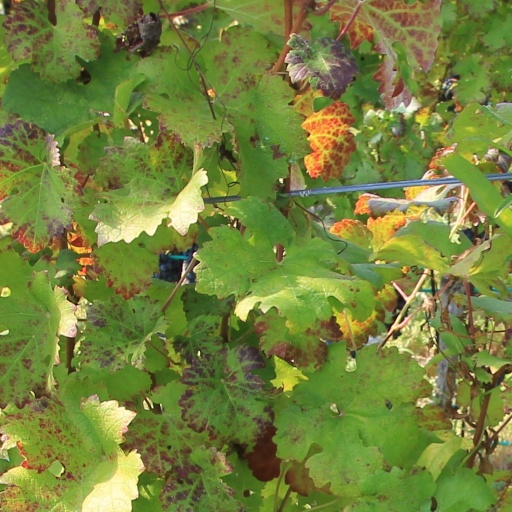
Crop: grape